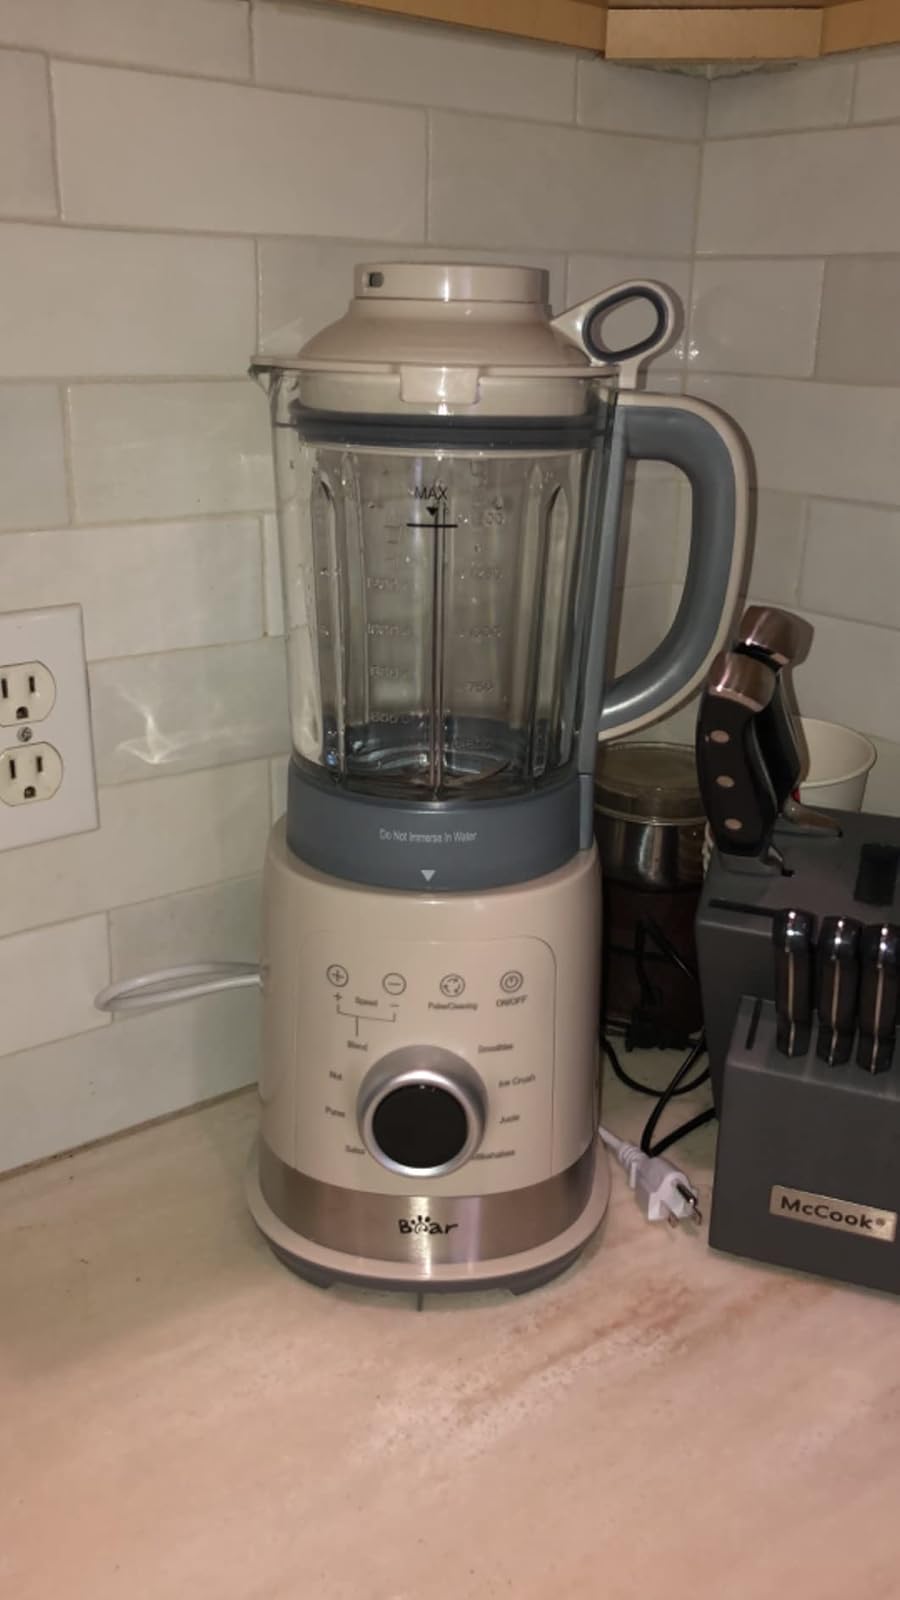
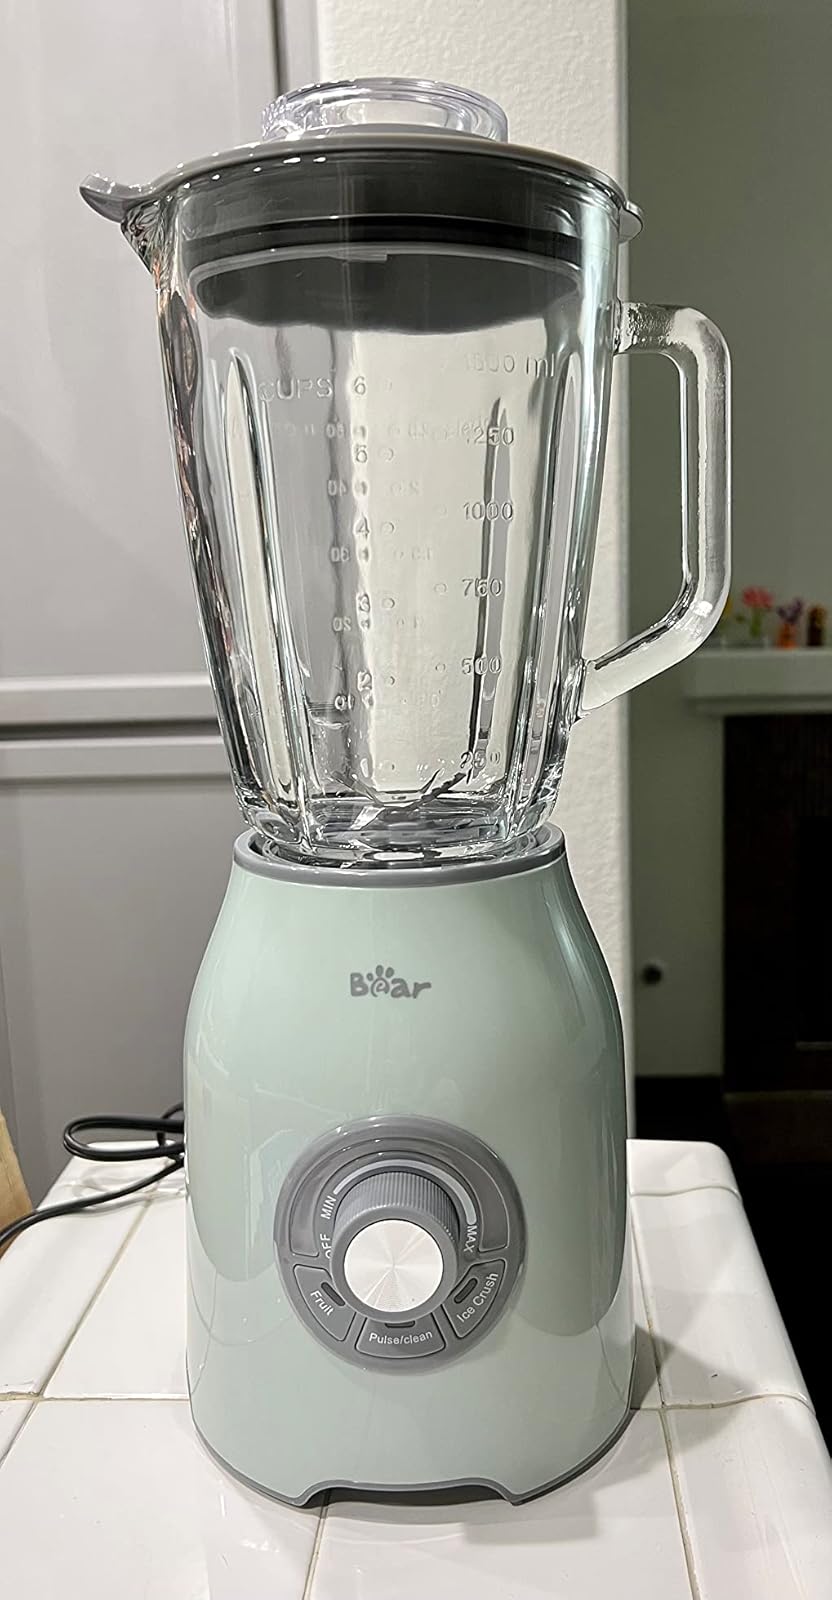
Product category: items_blender
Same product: no